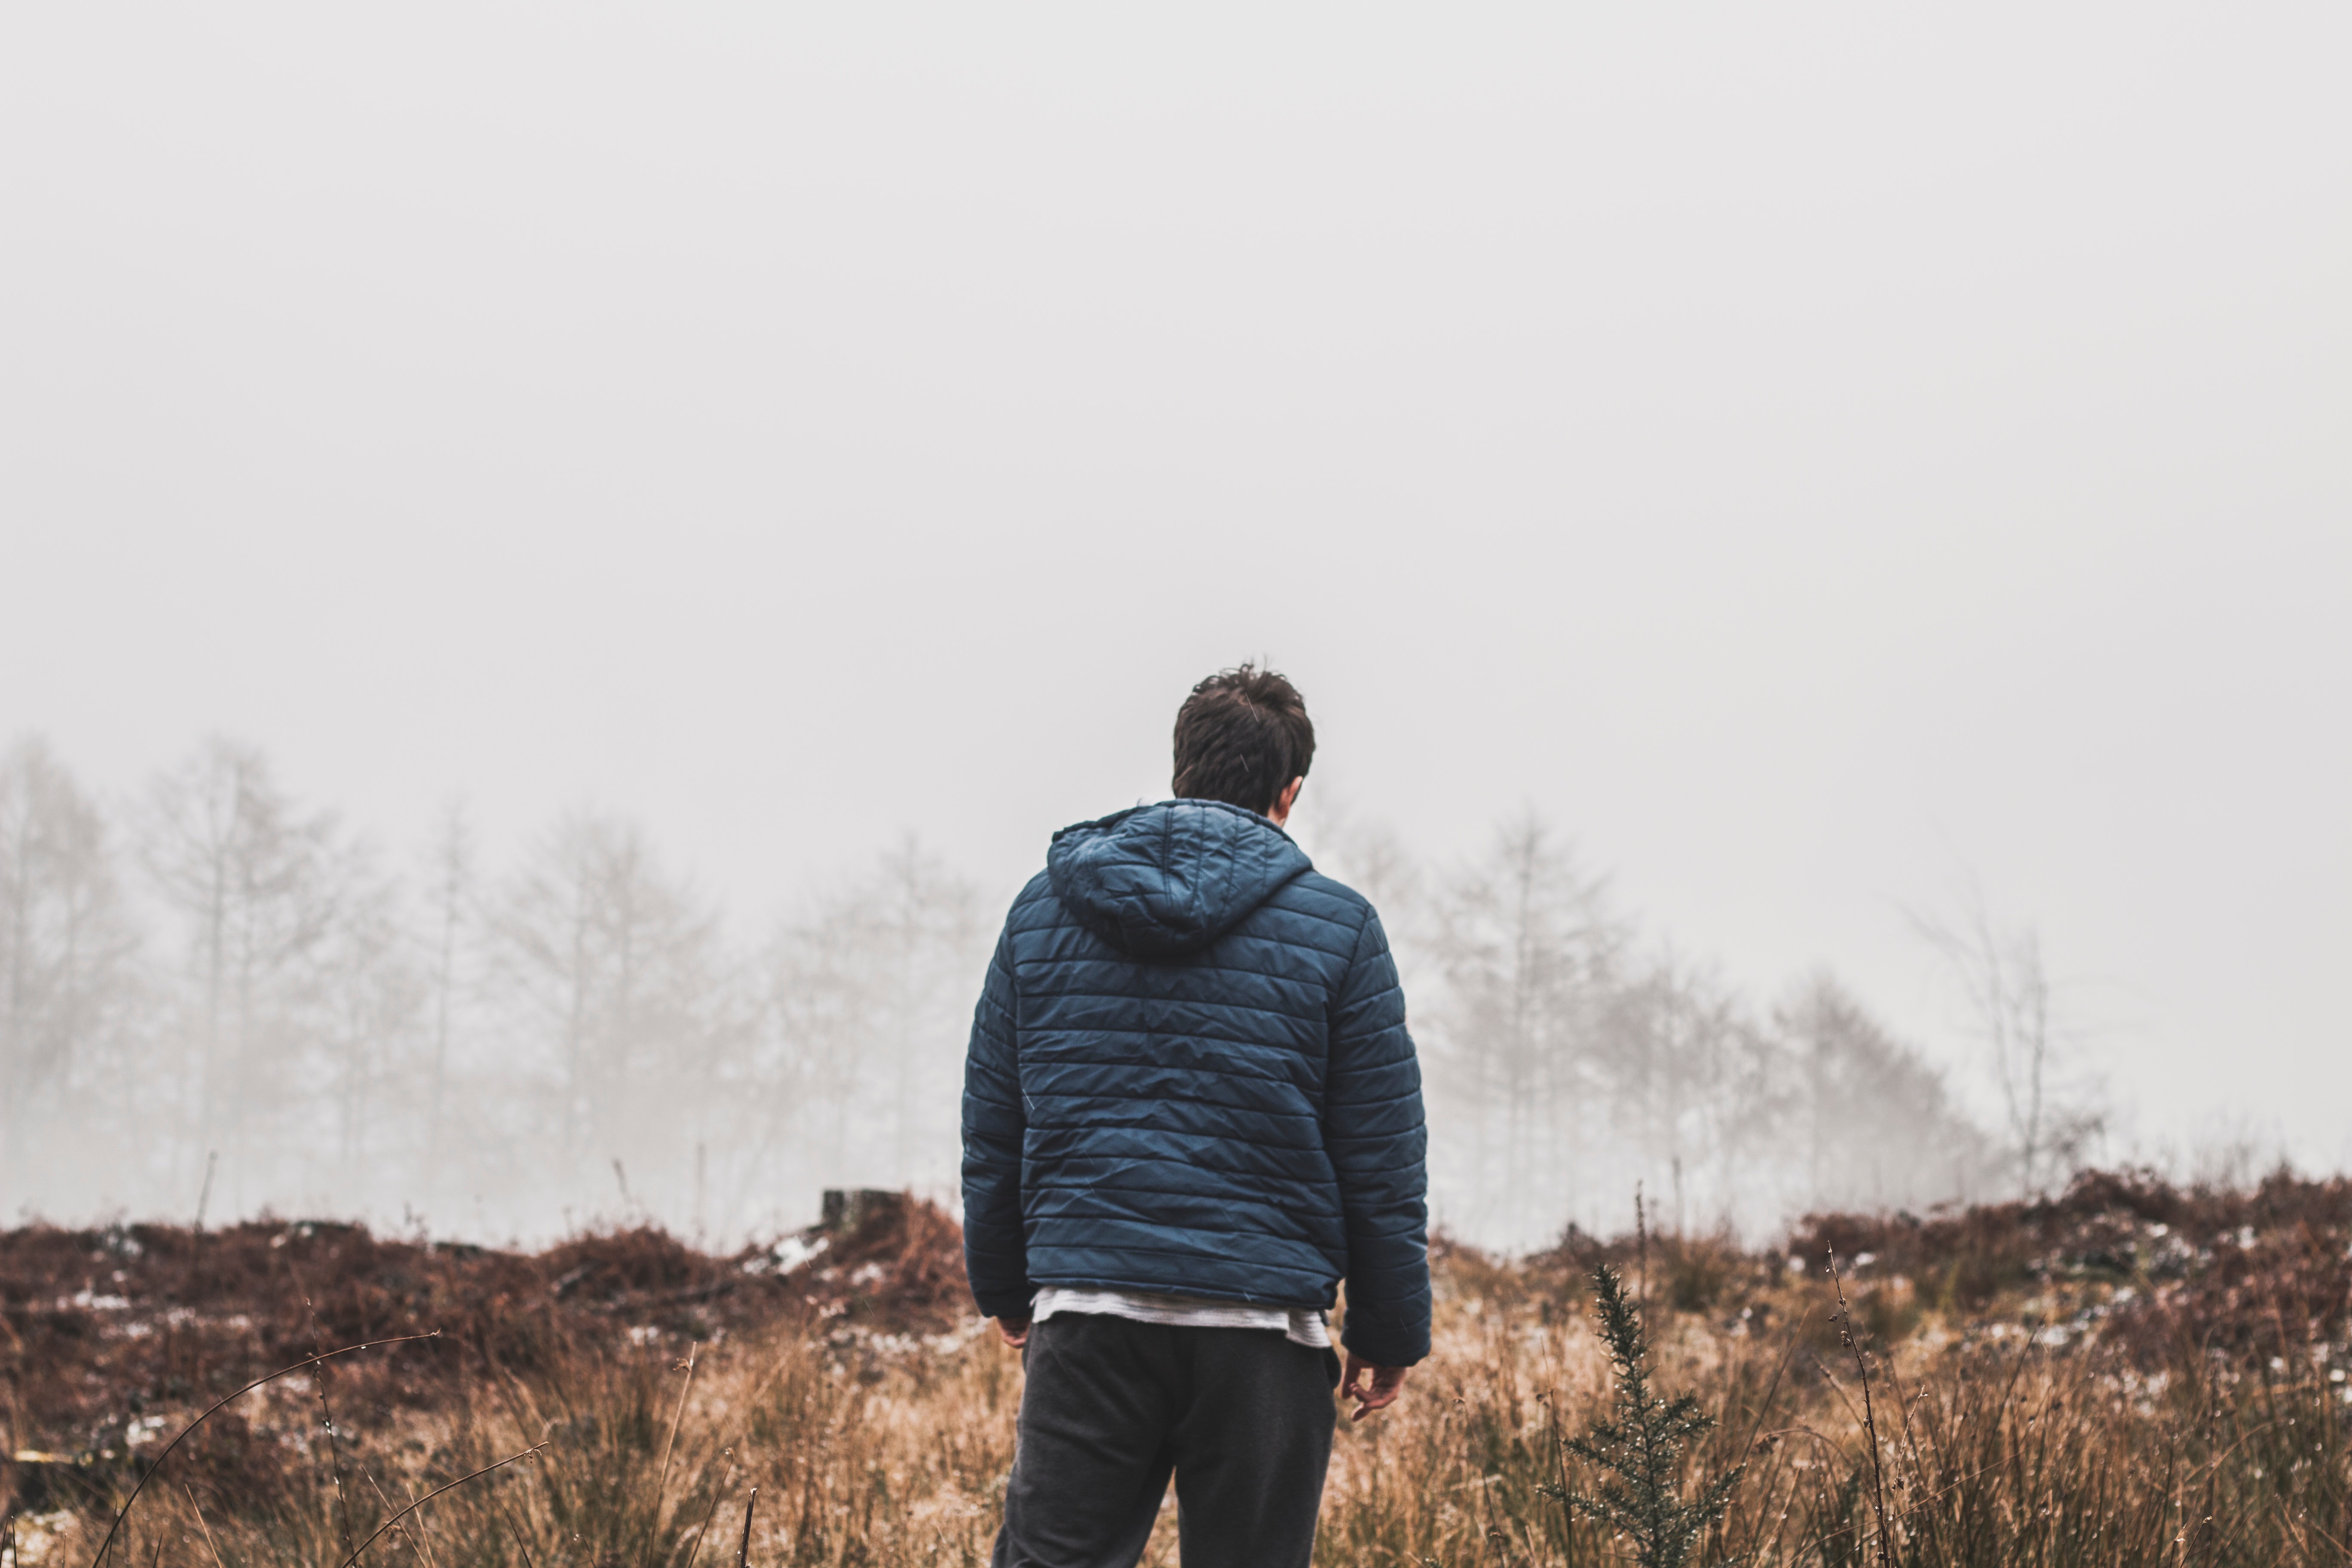
photograph, sky, natural landscape, atmospheric phenomenon, standing, tree, cloud, winter, wilderness, outerwear, jeans, denim, photography, human, grass, fog, jacket, grassland, grass family, mountain, textile, landscape, freezing, branch, forest, hill, wood, portrait photography, snow, top, happy, mist, meteorological phenomenon